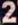
Number: 2